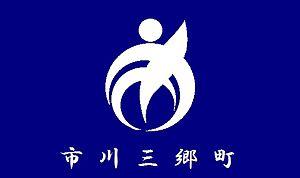
Ichikawamisato est un bourg du district de Nishiyatsushiro, dans la préfecture de Yamanashi au Japon.